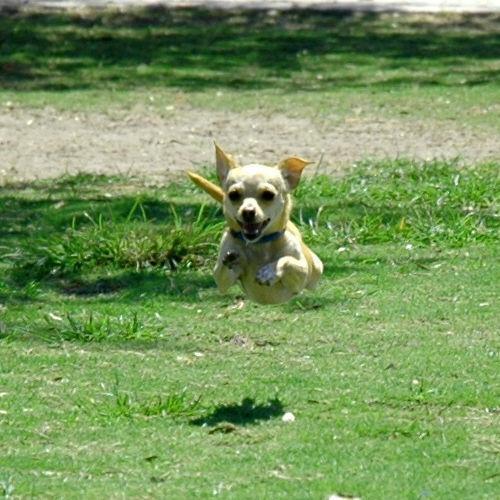
Chihuahua